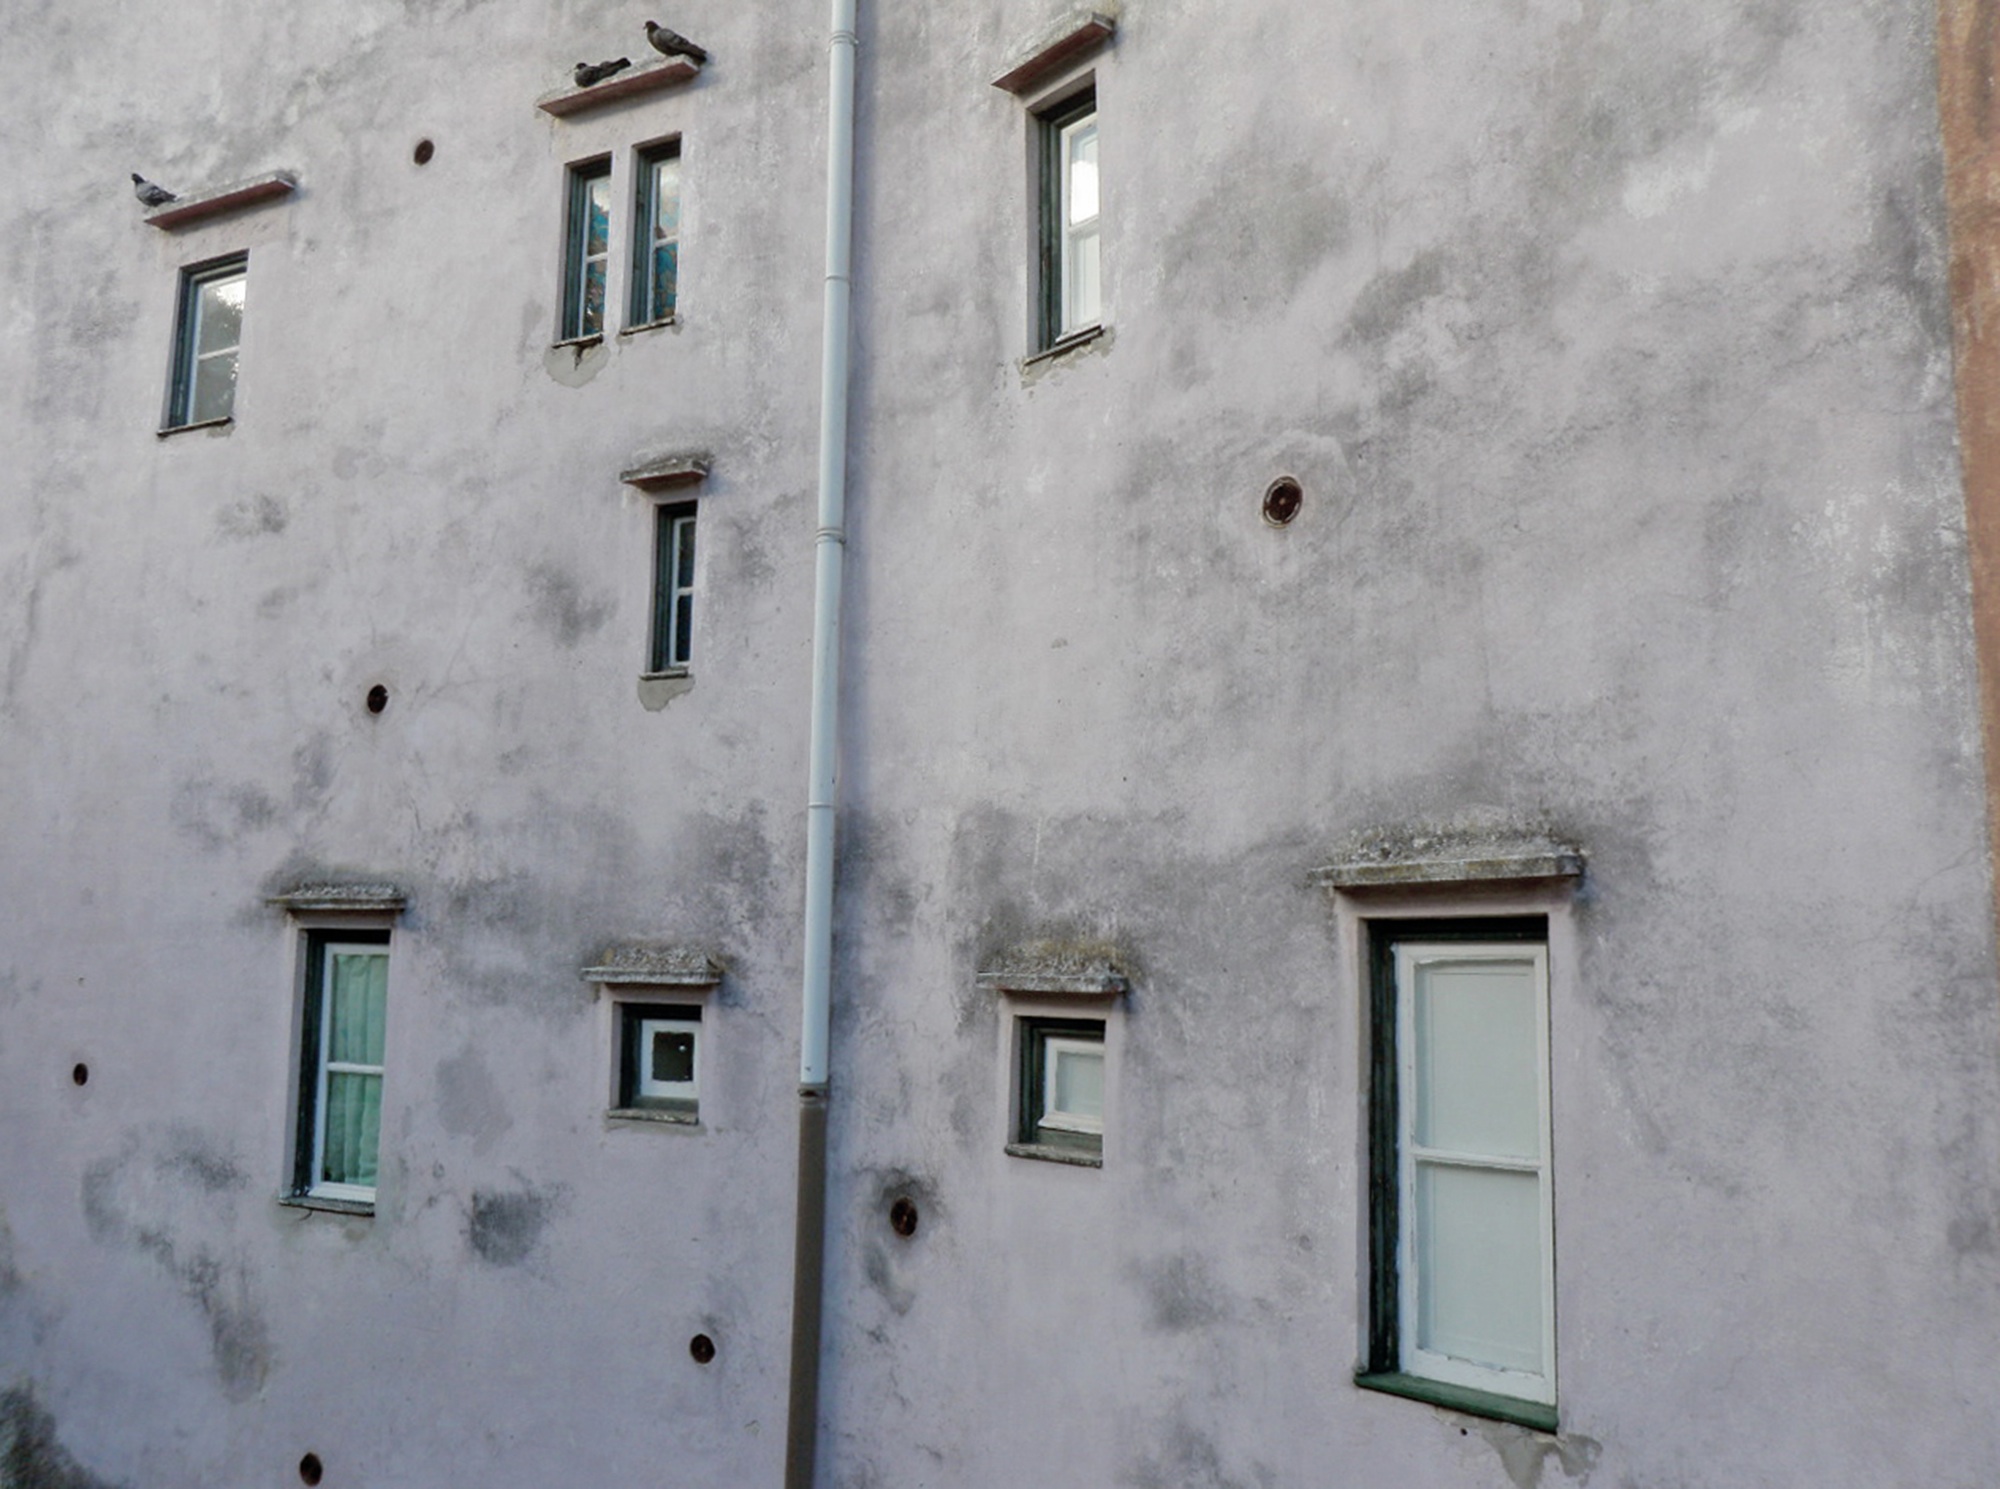
snow, winter, white, street, house, window, alley, wall, cottage, weather, facade, door, neighbourhood, urban area